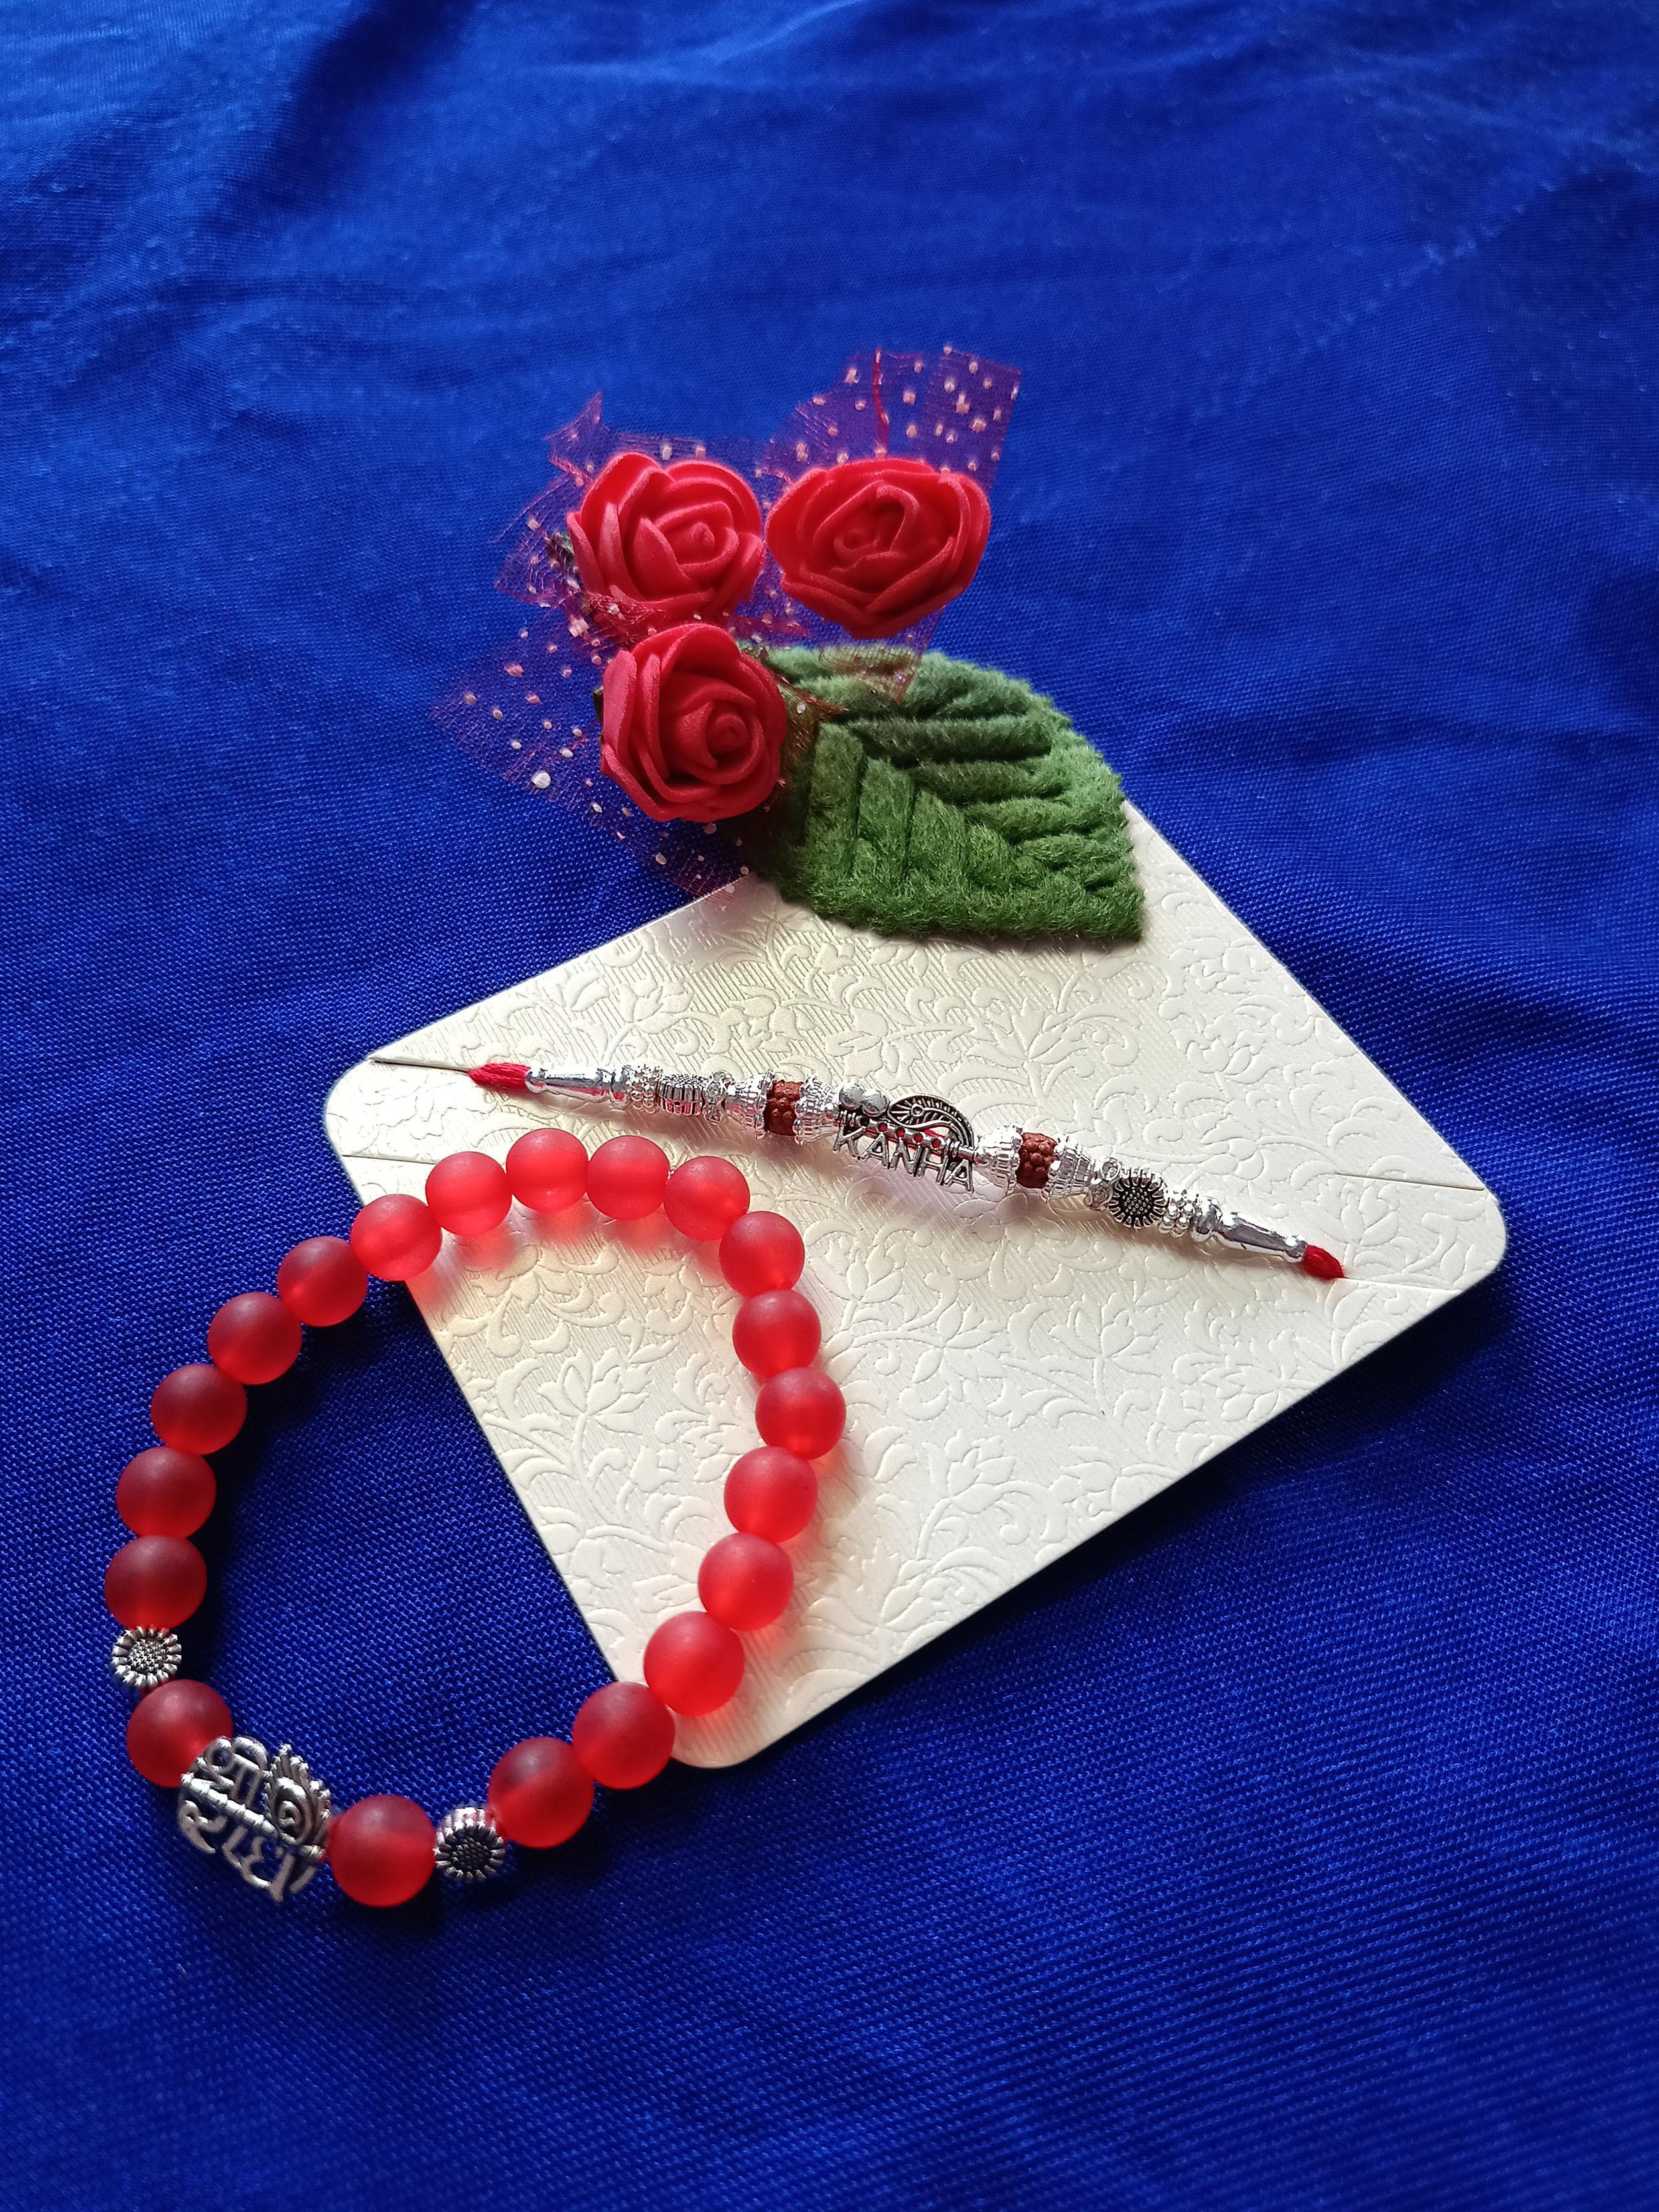
Silver Plated Classic Artificial Pearl Studded Ethnic Couple Rakhi Set for Bhaiya and Bhabhi
Type: Rakhis
Brand: Untouched
Price: Rs. 199
 Celebrate the cherished bond of love and protection with our exquisite Silver Plated Classic Artificial Pearl Studded Ethnic Couple Rakhi Set, specially designed for Bhaiya and Bhabhi. This beautifully crafted set features two rakhis, each intricately designed with regal silver plating and studded with high-quality artificial pearls that add a touch of grace and luxury. The traditional designs reflect rich Indian heritage, making them perfect for celebrating the auspicious occasion of Raksha Bandhan with ethnic charm. Made with durable, high-quality materials, the rakhis ensure both longevity and comfort with their soft threads. Elegantly packaged, this rakhi set is an ideal gift to express your love and strengthen the bond with your Bhaiya and Bhabhi, making this Raksha Bandhan truly memorable.
Features: Couple Rakhi
Included: 1-Couple-Rakhi